Aero A.14

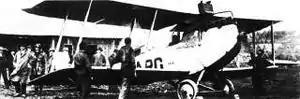

The Aero A.14 was a Czechoslovakian biplane military reconnaissance aircraft built in the 1920s. It was essentially a slightly modified version of the Hansa-Brandenburg C.I aircraft, widely-used by Austria-Hungary during the First World War, and for this reason, the aircraft is sometimes referred to as the A.14 Brandenburg. When equipped with a slightly different engine (the Hiero L in place of the standard Hiero N), the aircraft was designated A.15 instead. The two versions were otherwise almost identical.